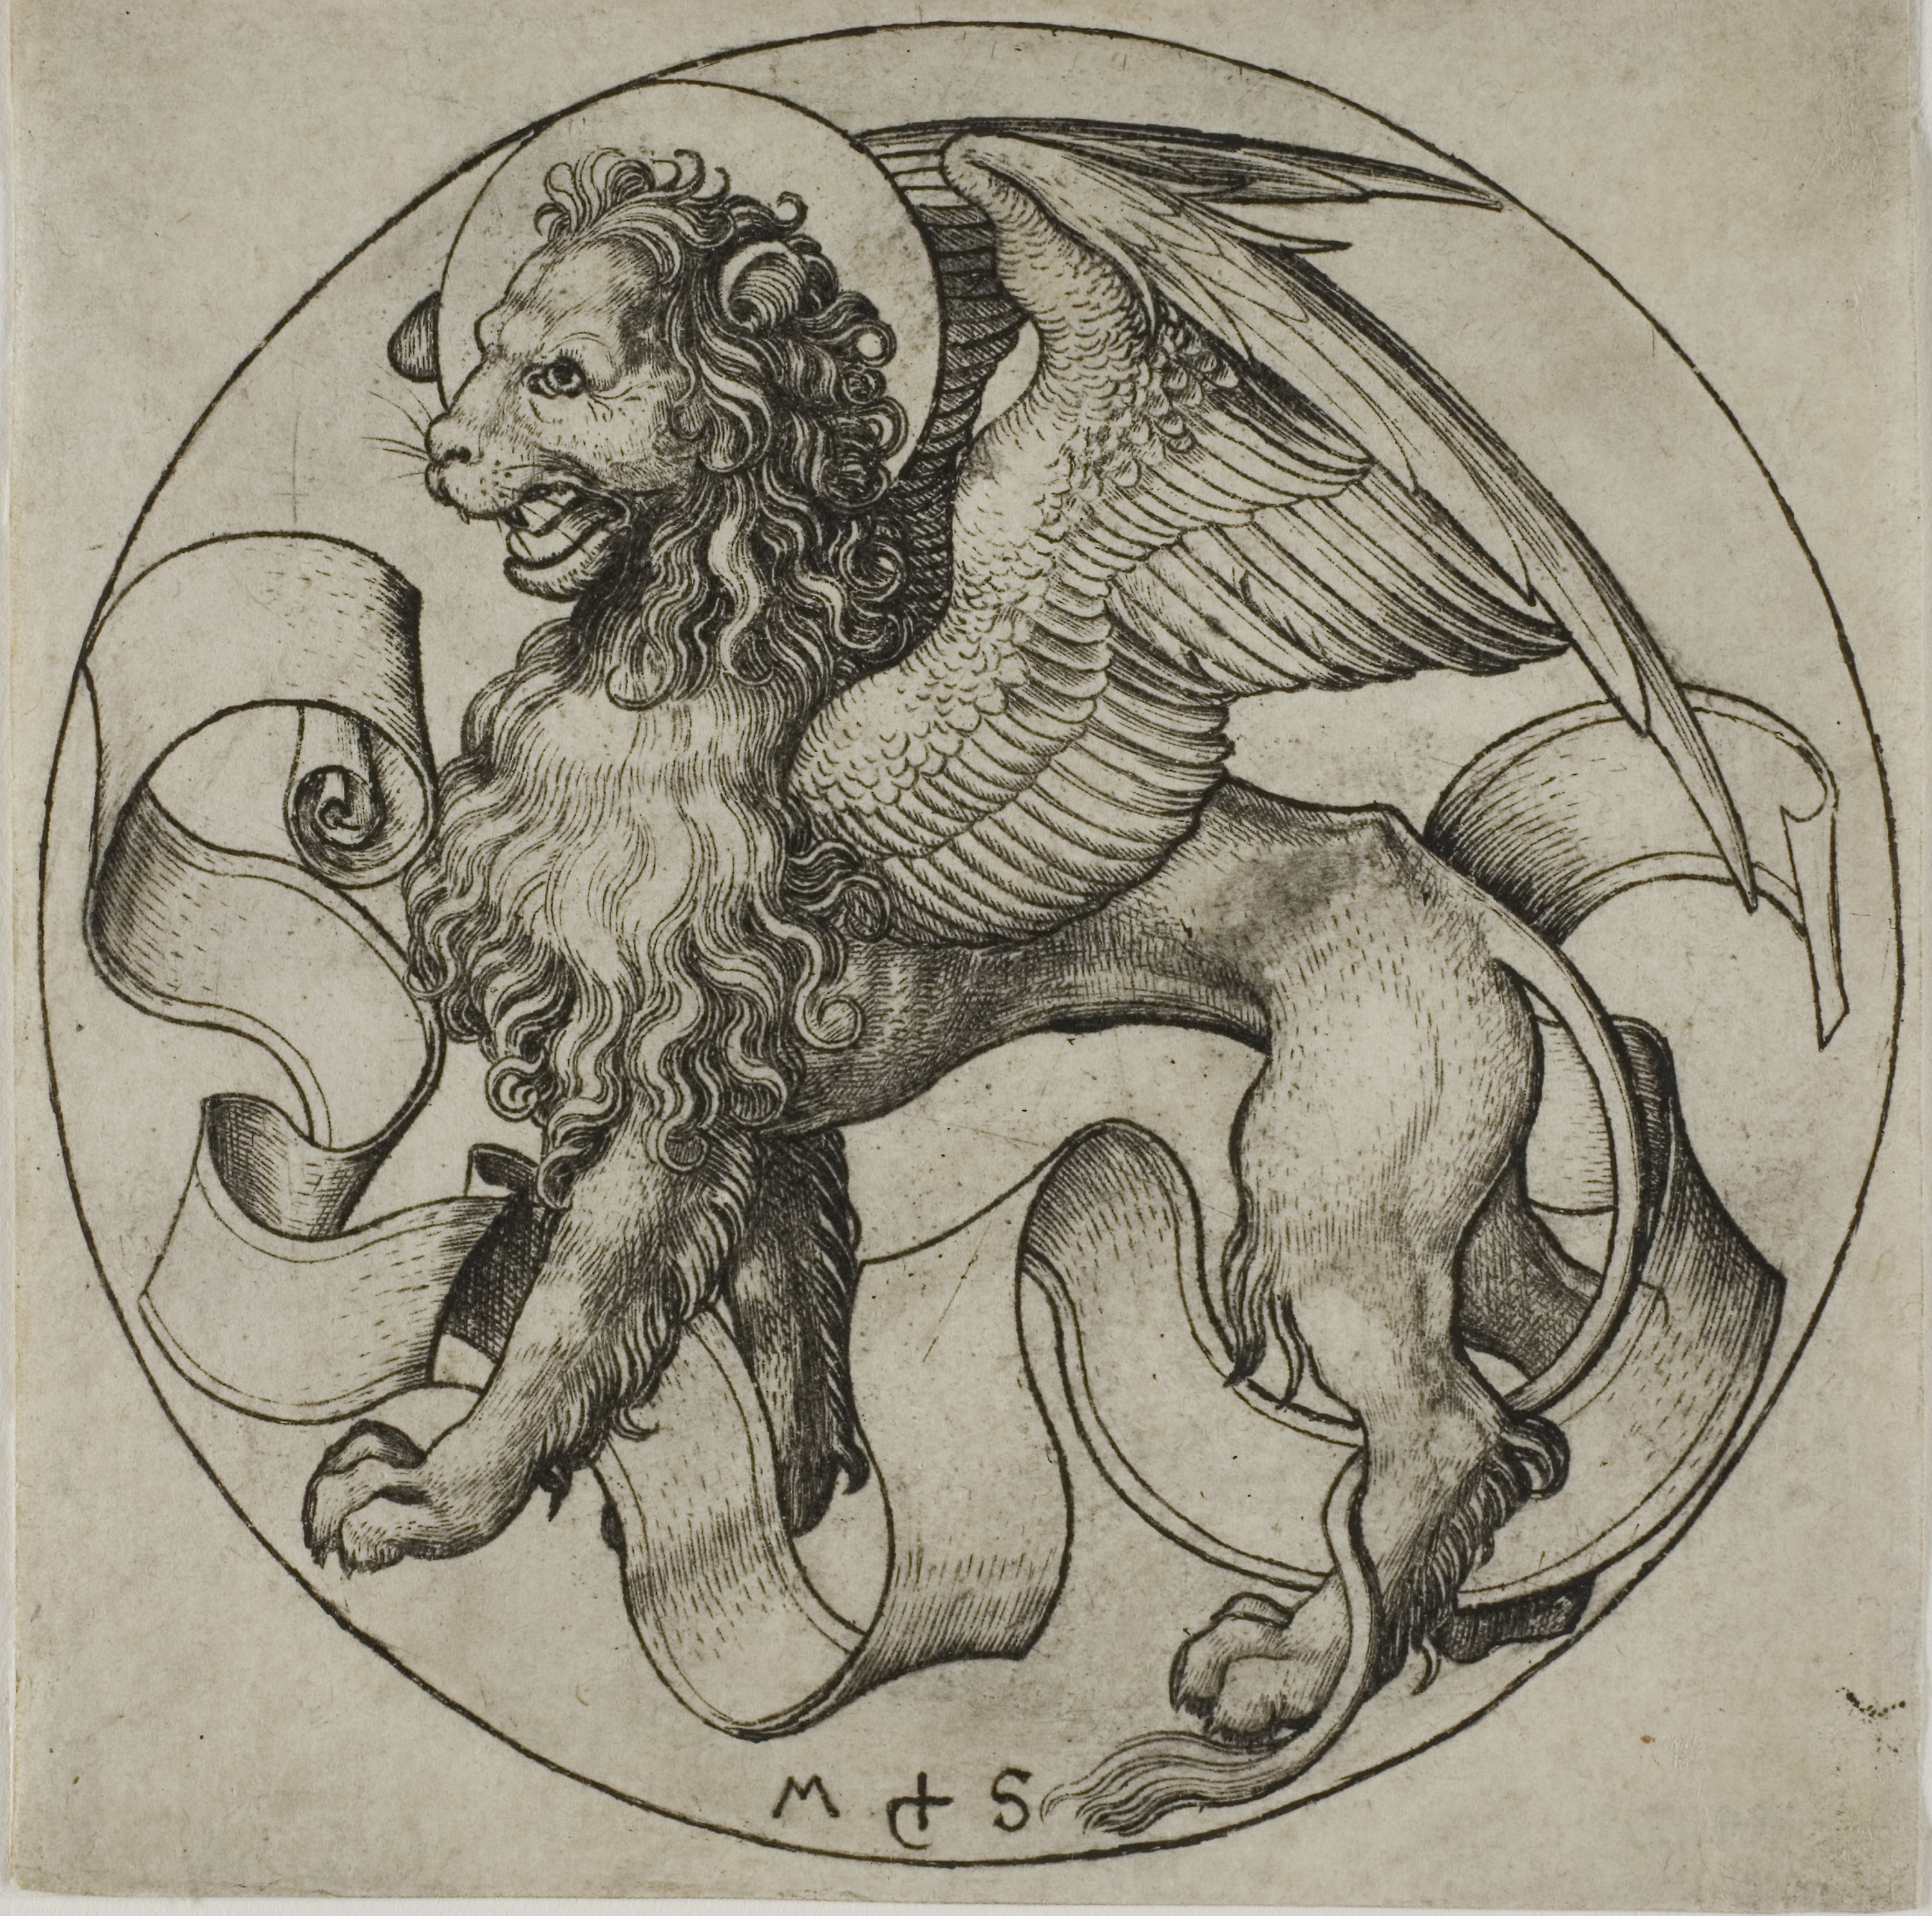
mammal, art, fictional character, mythical creature, drawing, sketch, mythology, organism, demon, illustration, supernatural creature, carnivoran, dragon, black and white, visual arts, printmaking, figure drawing